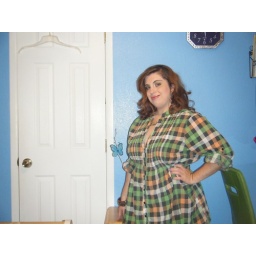
by my blue wall